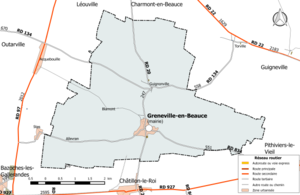
Carte du réseau routier de la commune de fr:Greneville-en-Beauce.
Greneville-en-Beauce est une commune française située dans le département du Loiret en région Centre-Val de Loire.